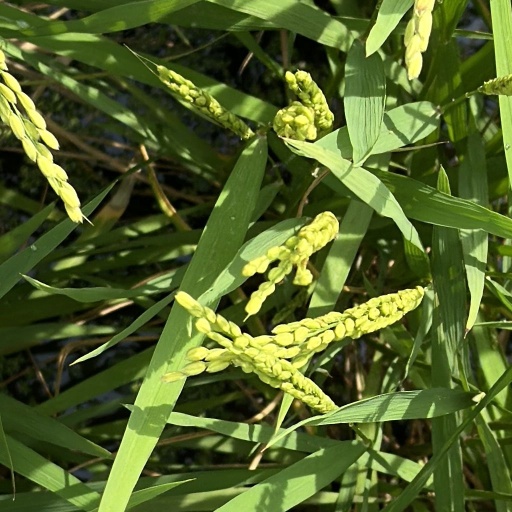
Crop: rice